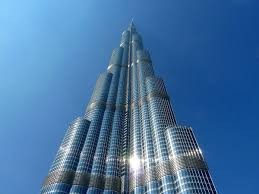
Landmark: Burj Khalifa